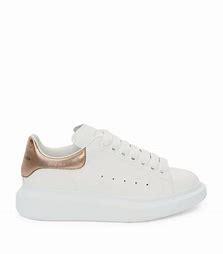
Brand: alexander
Model: mcqueen Oversized